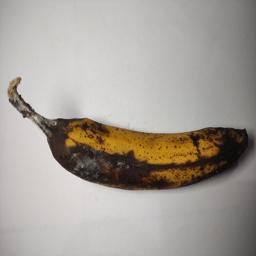
Banana variety: Sagor Kola